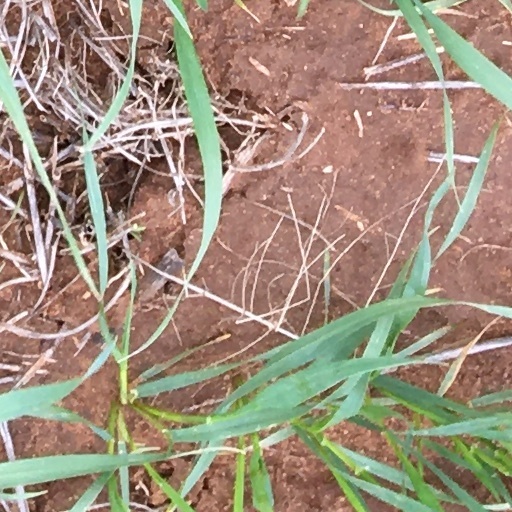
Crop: wheat